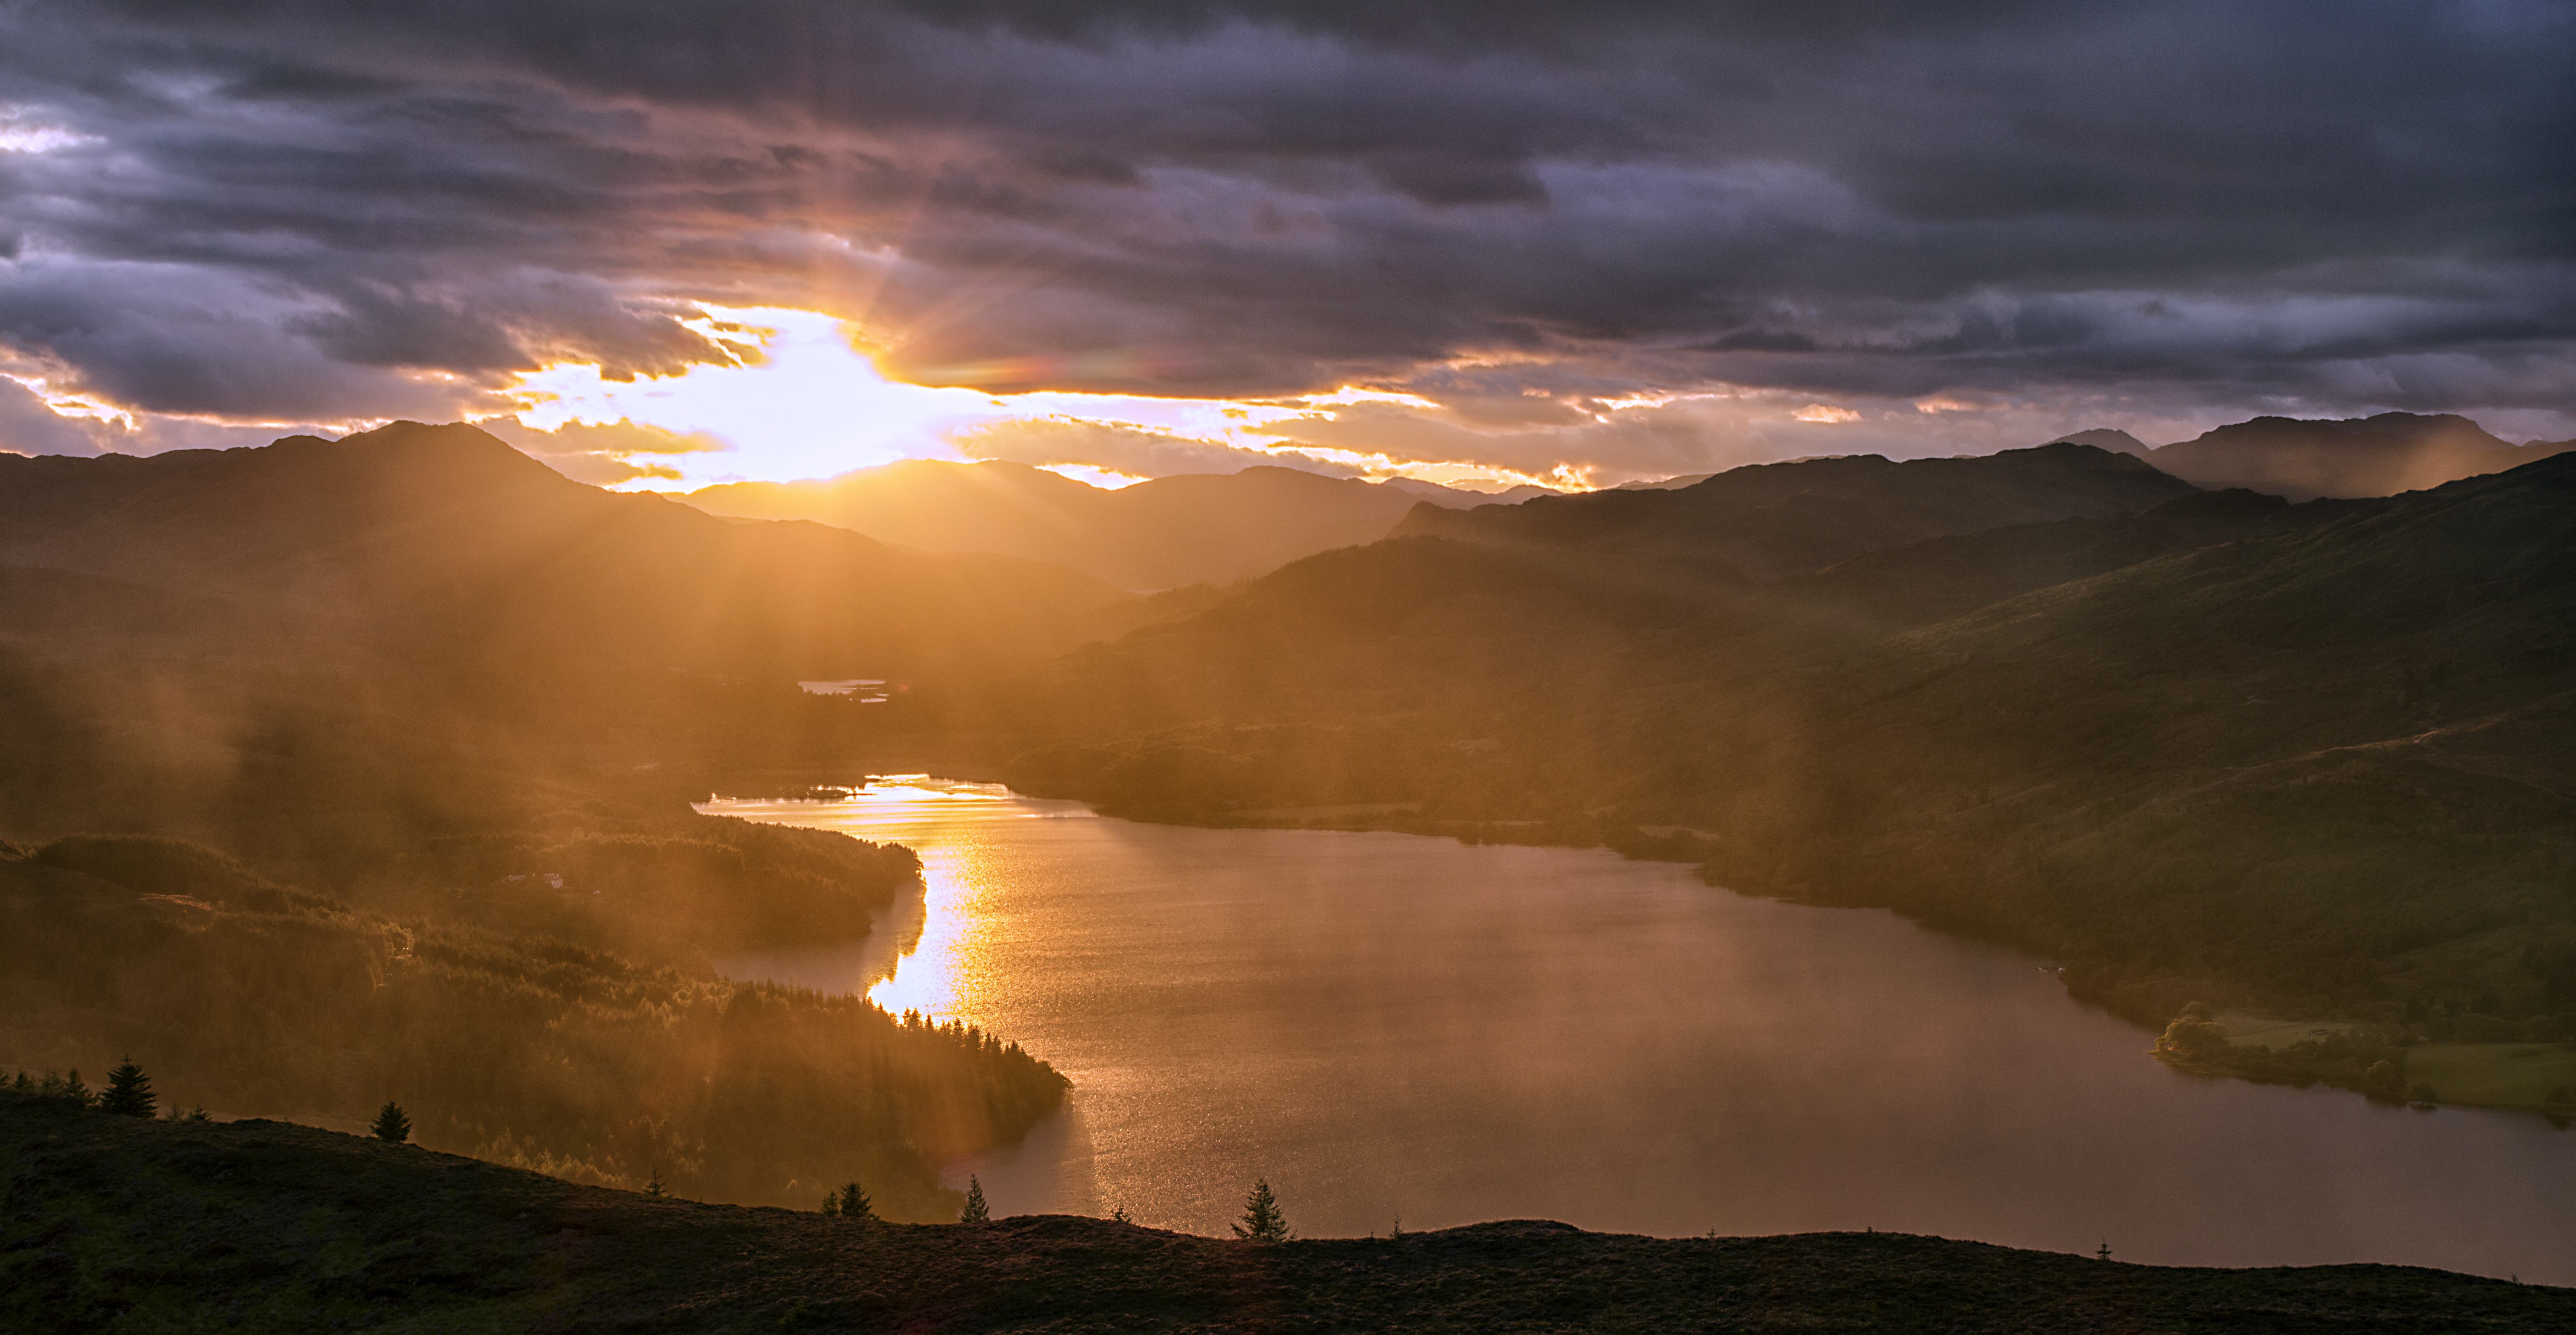
sea, mountain, cloud, sky, sun, sunrise, sunset, sunlight, morning, dawn, dusk, evening, reflection, scotland, trossachs, benvenue, lochvenachar, cruachardrain, atmospheric phenomenon, geological phenomenon